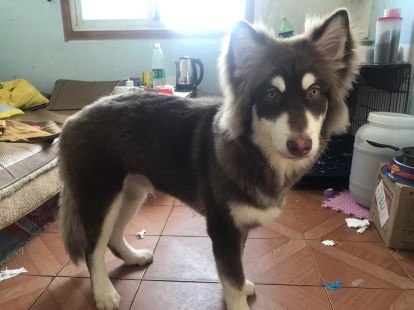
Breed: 1324-n000004-malamute